Samnyeonsanseong

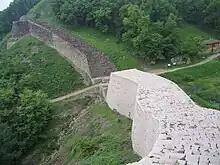
Largely reconstructed sections of the fortress walls (2006)

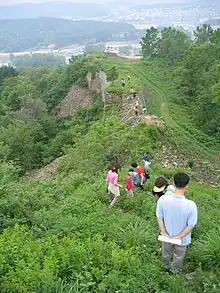
A group of tourists walks along the fortress walls (2006).

Samnyeonsanseong, or Samnyeon Sanseong Fortress, is the ruins of a walled Korean fortress located in Boeun County, North Chungcheong Province, South Korea. It was built beginning in the year 470, during the Silla period.